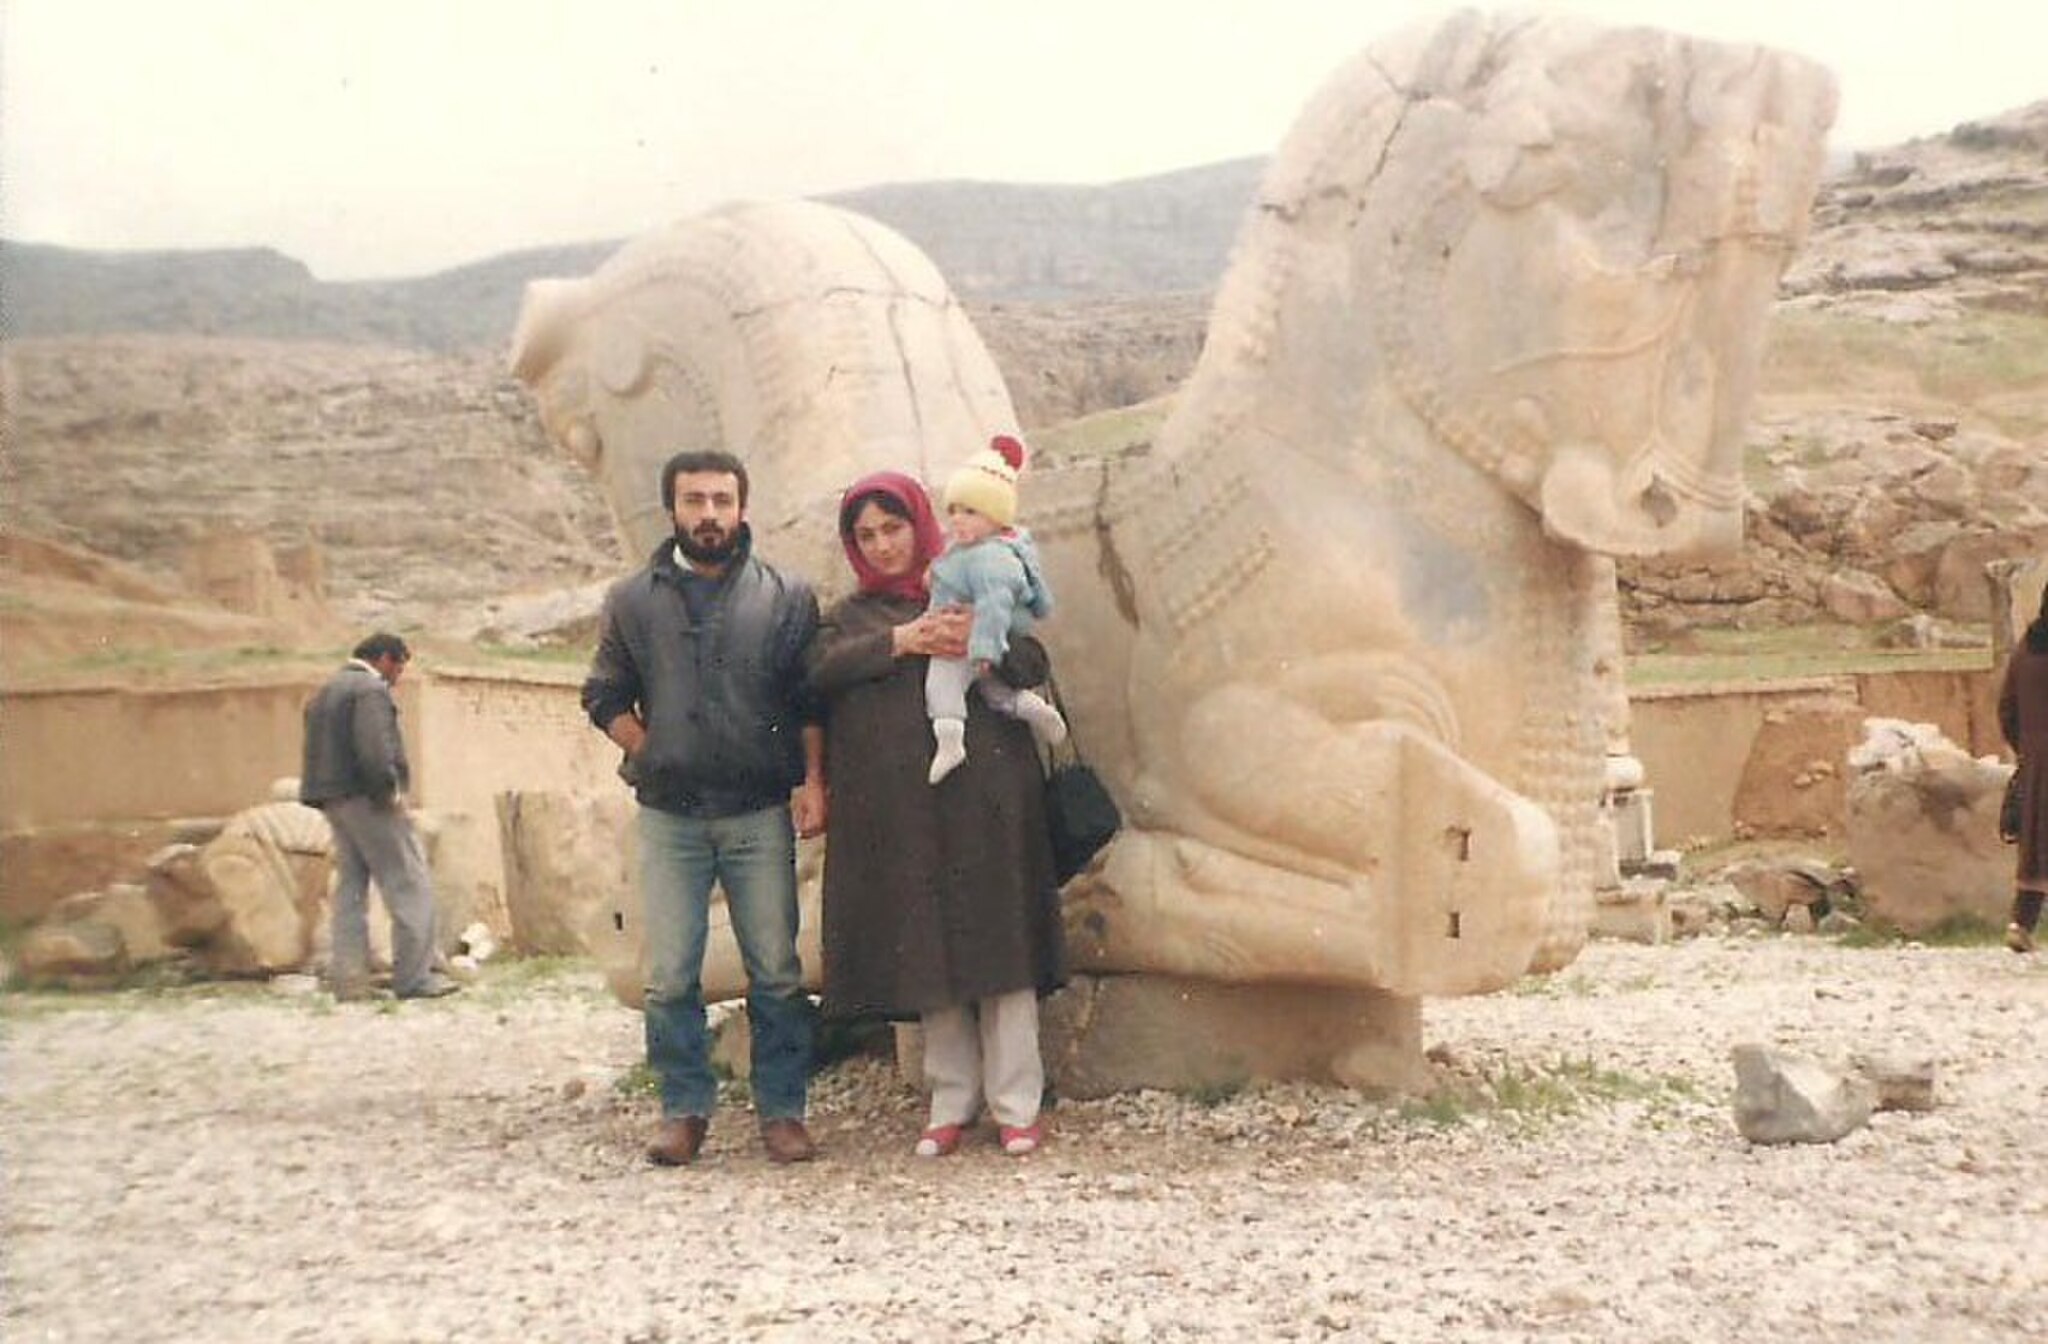
Title: Apadana palac - Takht Jamshid - Hakhamaneshi 3
Date: 1986-03-25
Categories: Families of Iran, Images from Wiki Loves Monuments 2018, Self-published work, Bull capitals in Persepolis, People of Iran in the 1980s, Cultural heritage monuments in Iran with known IDs, Uploaded via Campaign:wlm-ir, Images from Wiki Loves Monuments in Marvdasht, People in Persepolis, Images from Wiki Loves Monuments 2018 in Iran, Persepolis in the 1980s